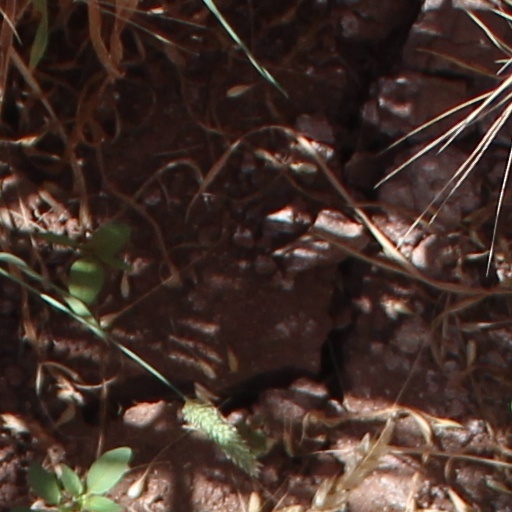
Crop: wheat